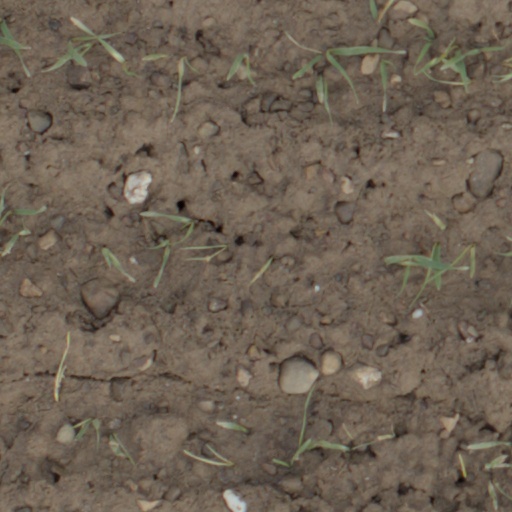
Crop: wheat